History of Apple Inc.

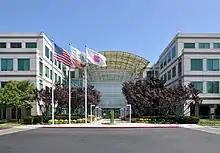
Company headquarters on Infinite Loop in Cupertino, California

While discontinuing Apple's licensing of its operating system to third-party computer manufacturers, one of Jobs's first moves as new acting CEO was to develop the iMac, which bought Apple time to restructure. The original iMac integrated a CRT display and CPU into a streamlined, translucent plastic body. The line became a sales smash, moving about one million units each year. It helped re-introduce Apple to the media and public and announced the company's new emphasis on the design and aesthetics of its products.